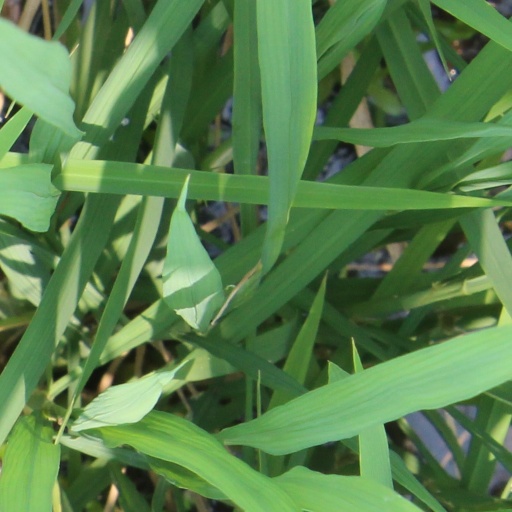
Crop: rice